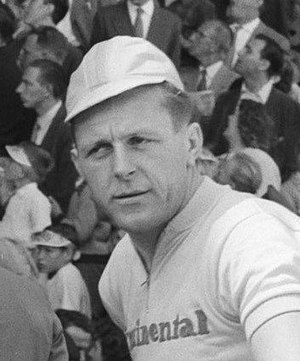
Heinz Müller
Heinz Müller var en tysk landevejscykelrytter som vandt VM i landevejscykling i 1952.